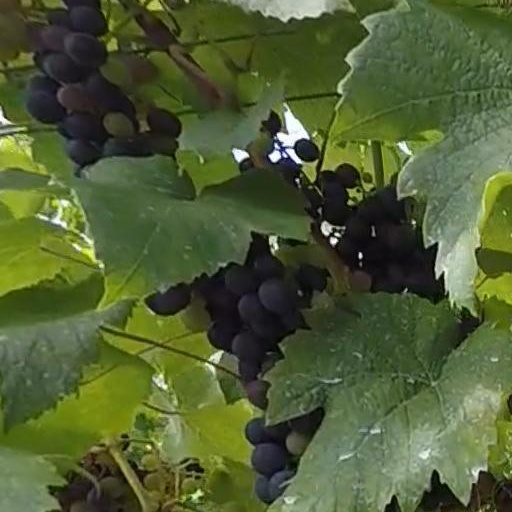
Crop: grape